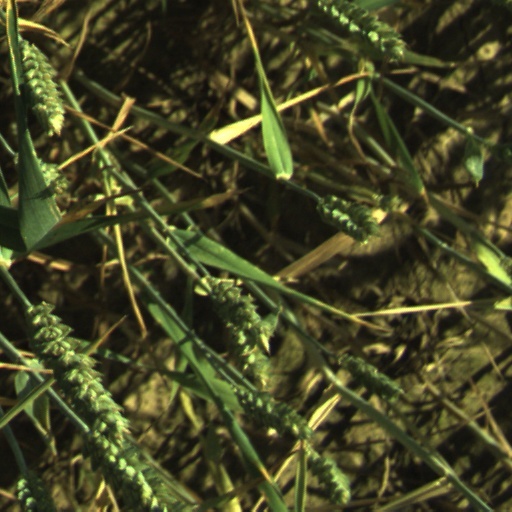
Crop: wheat